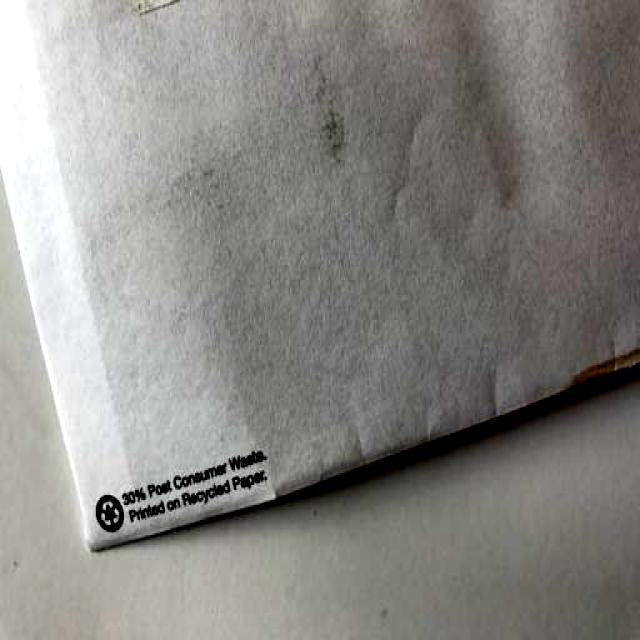
Label: Paper